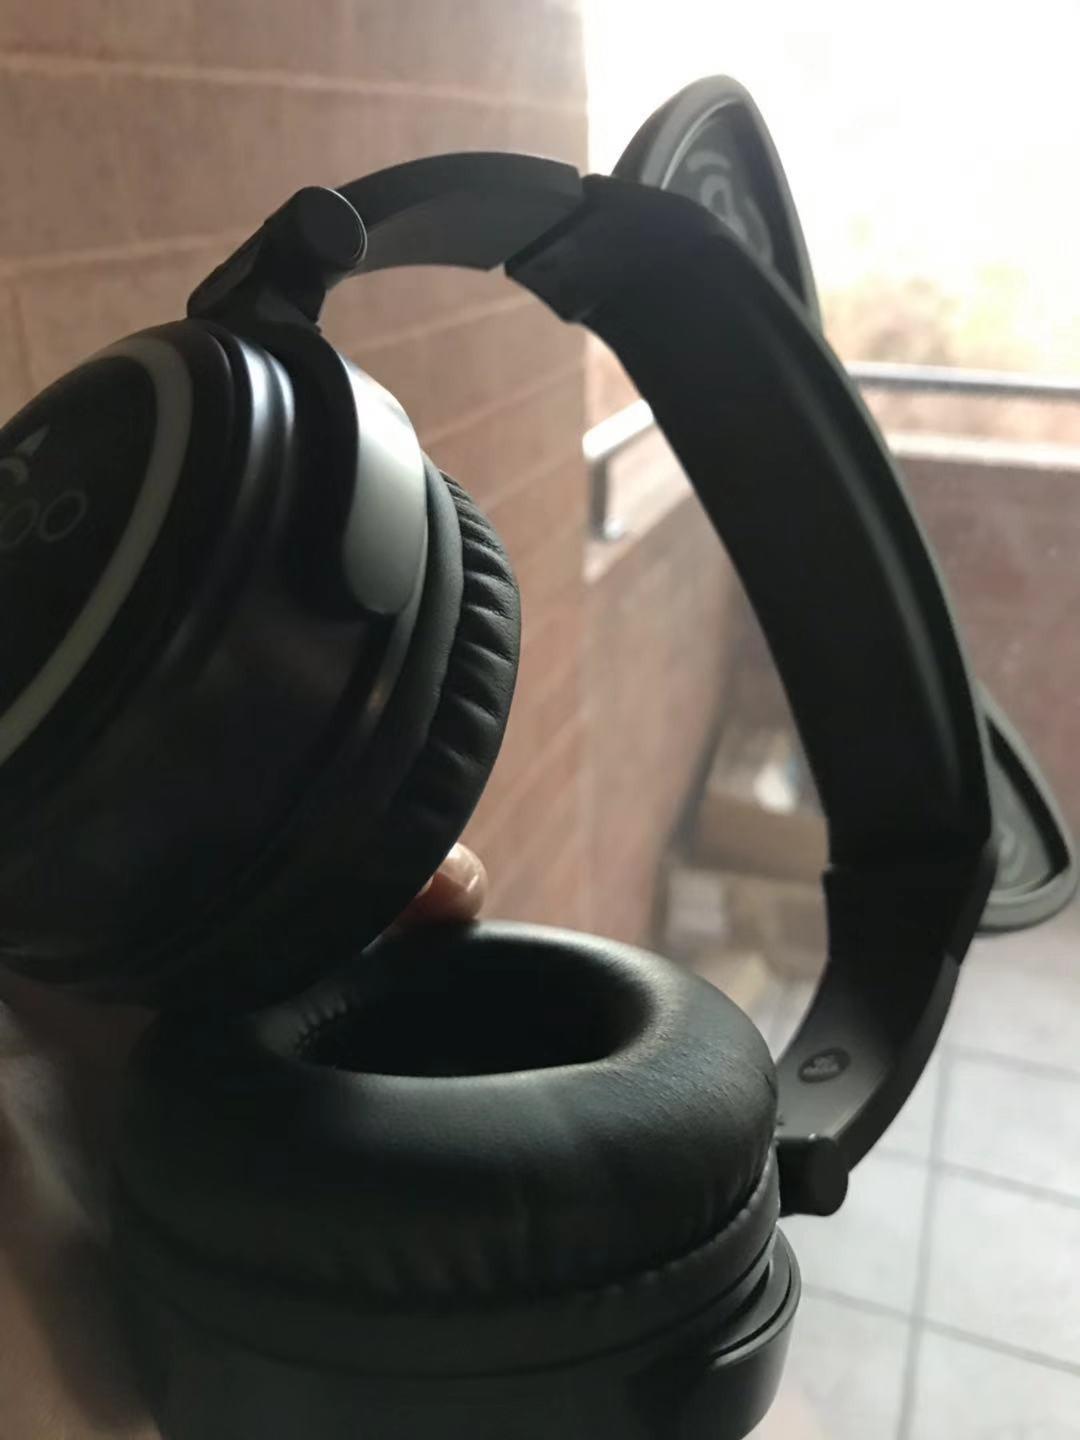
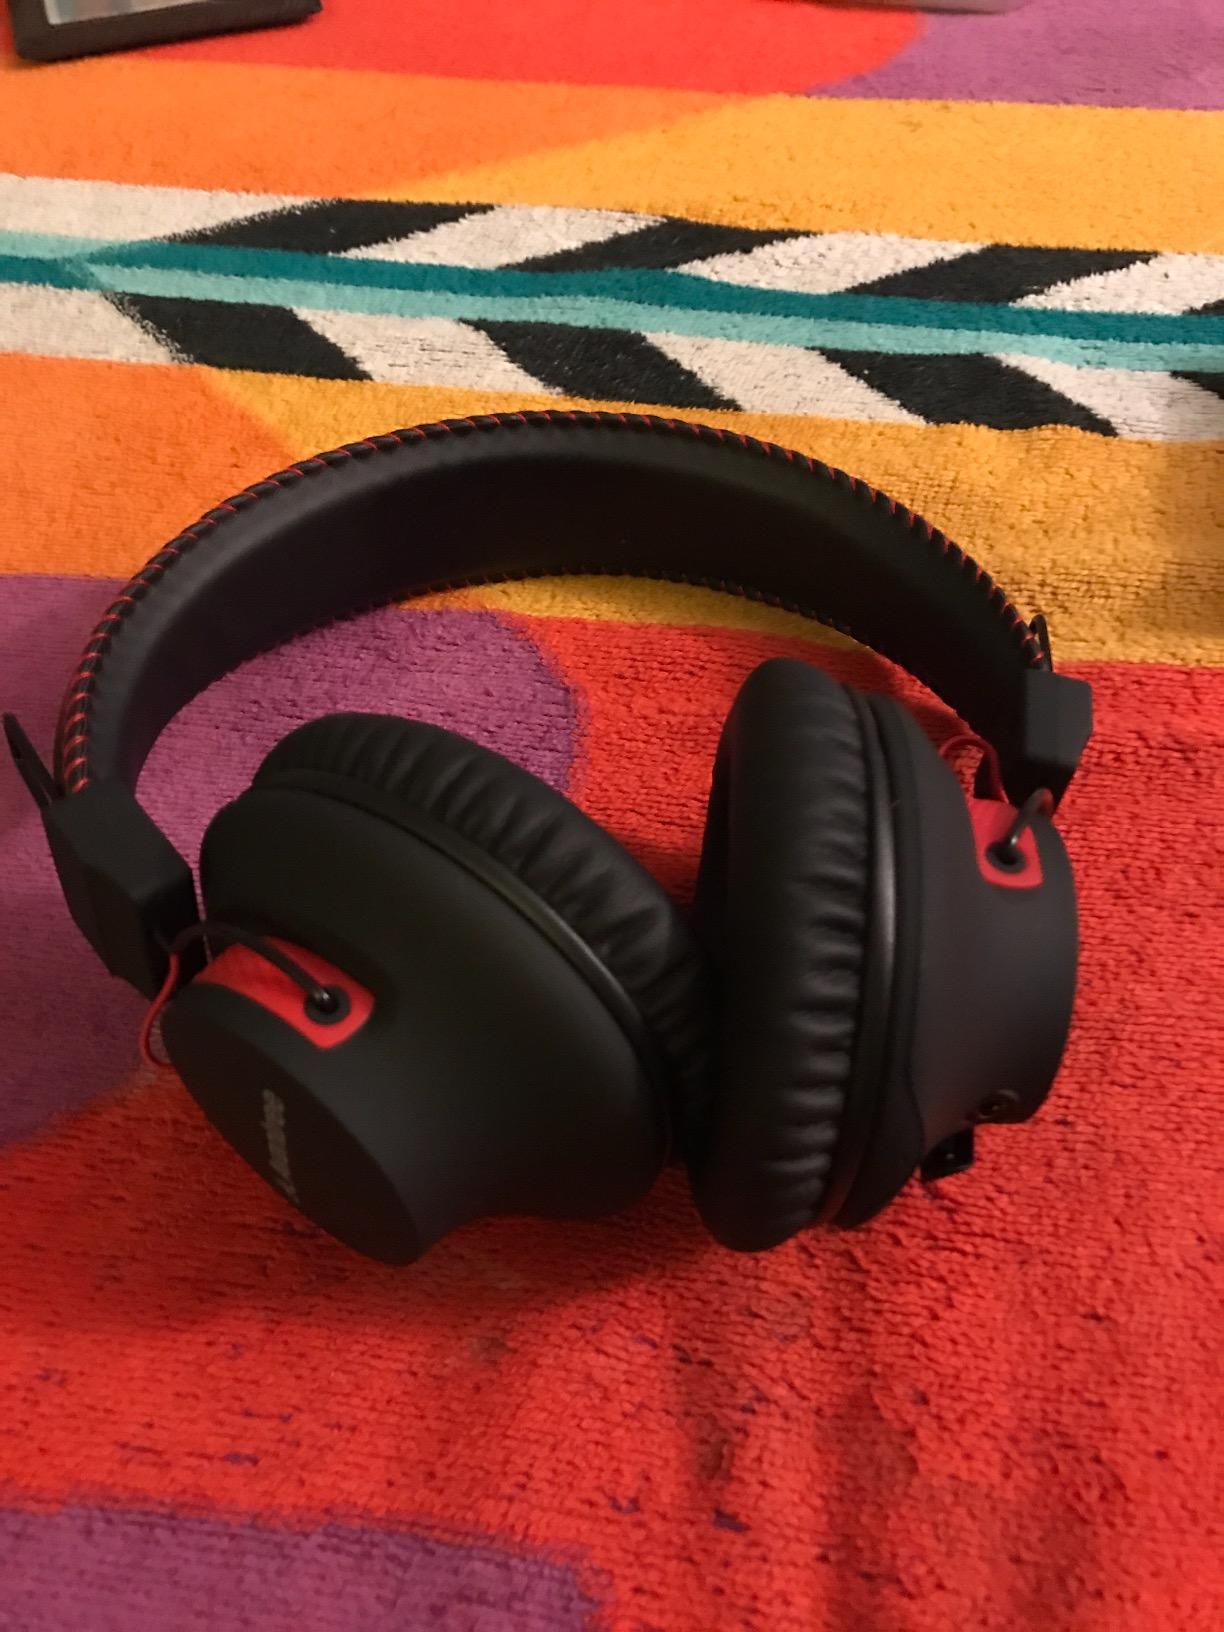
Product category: headphones
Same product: no